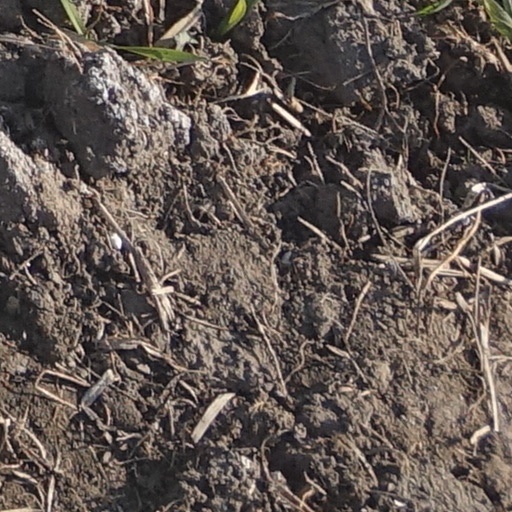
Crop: wheat